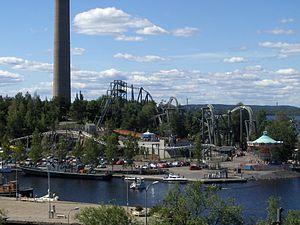
Särkänniemi est un parc à thème finlandais situé dans la région de Pirkanmaa, à Tampere dans le quartier de Särkänniemi.